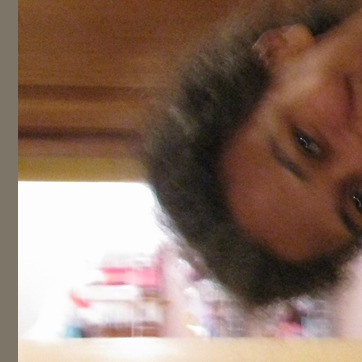
Material: hair